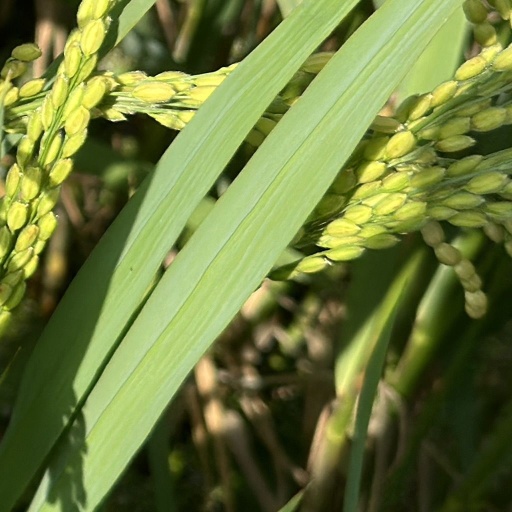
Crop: rice